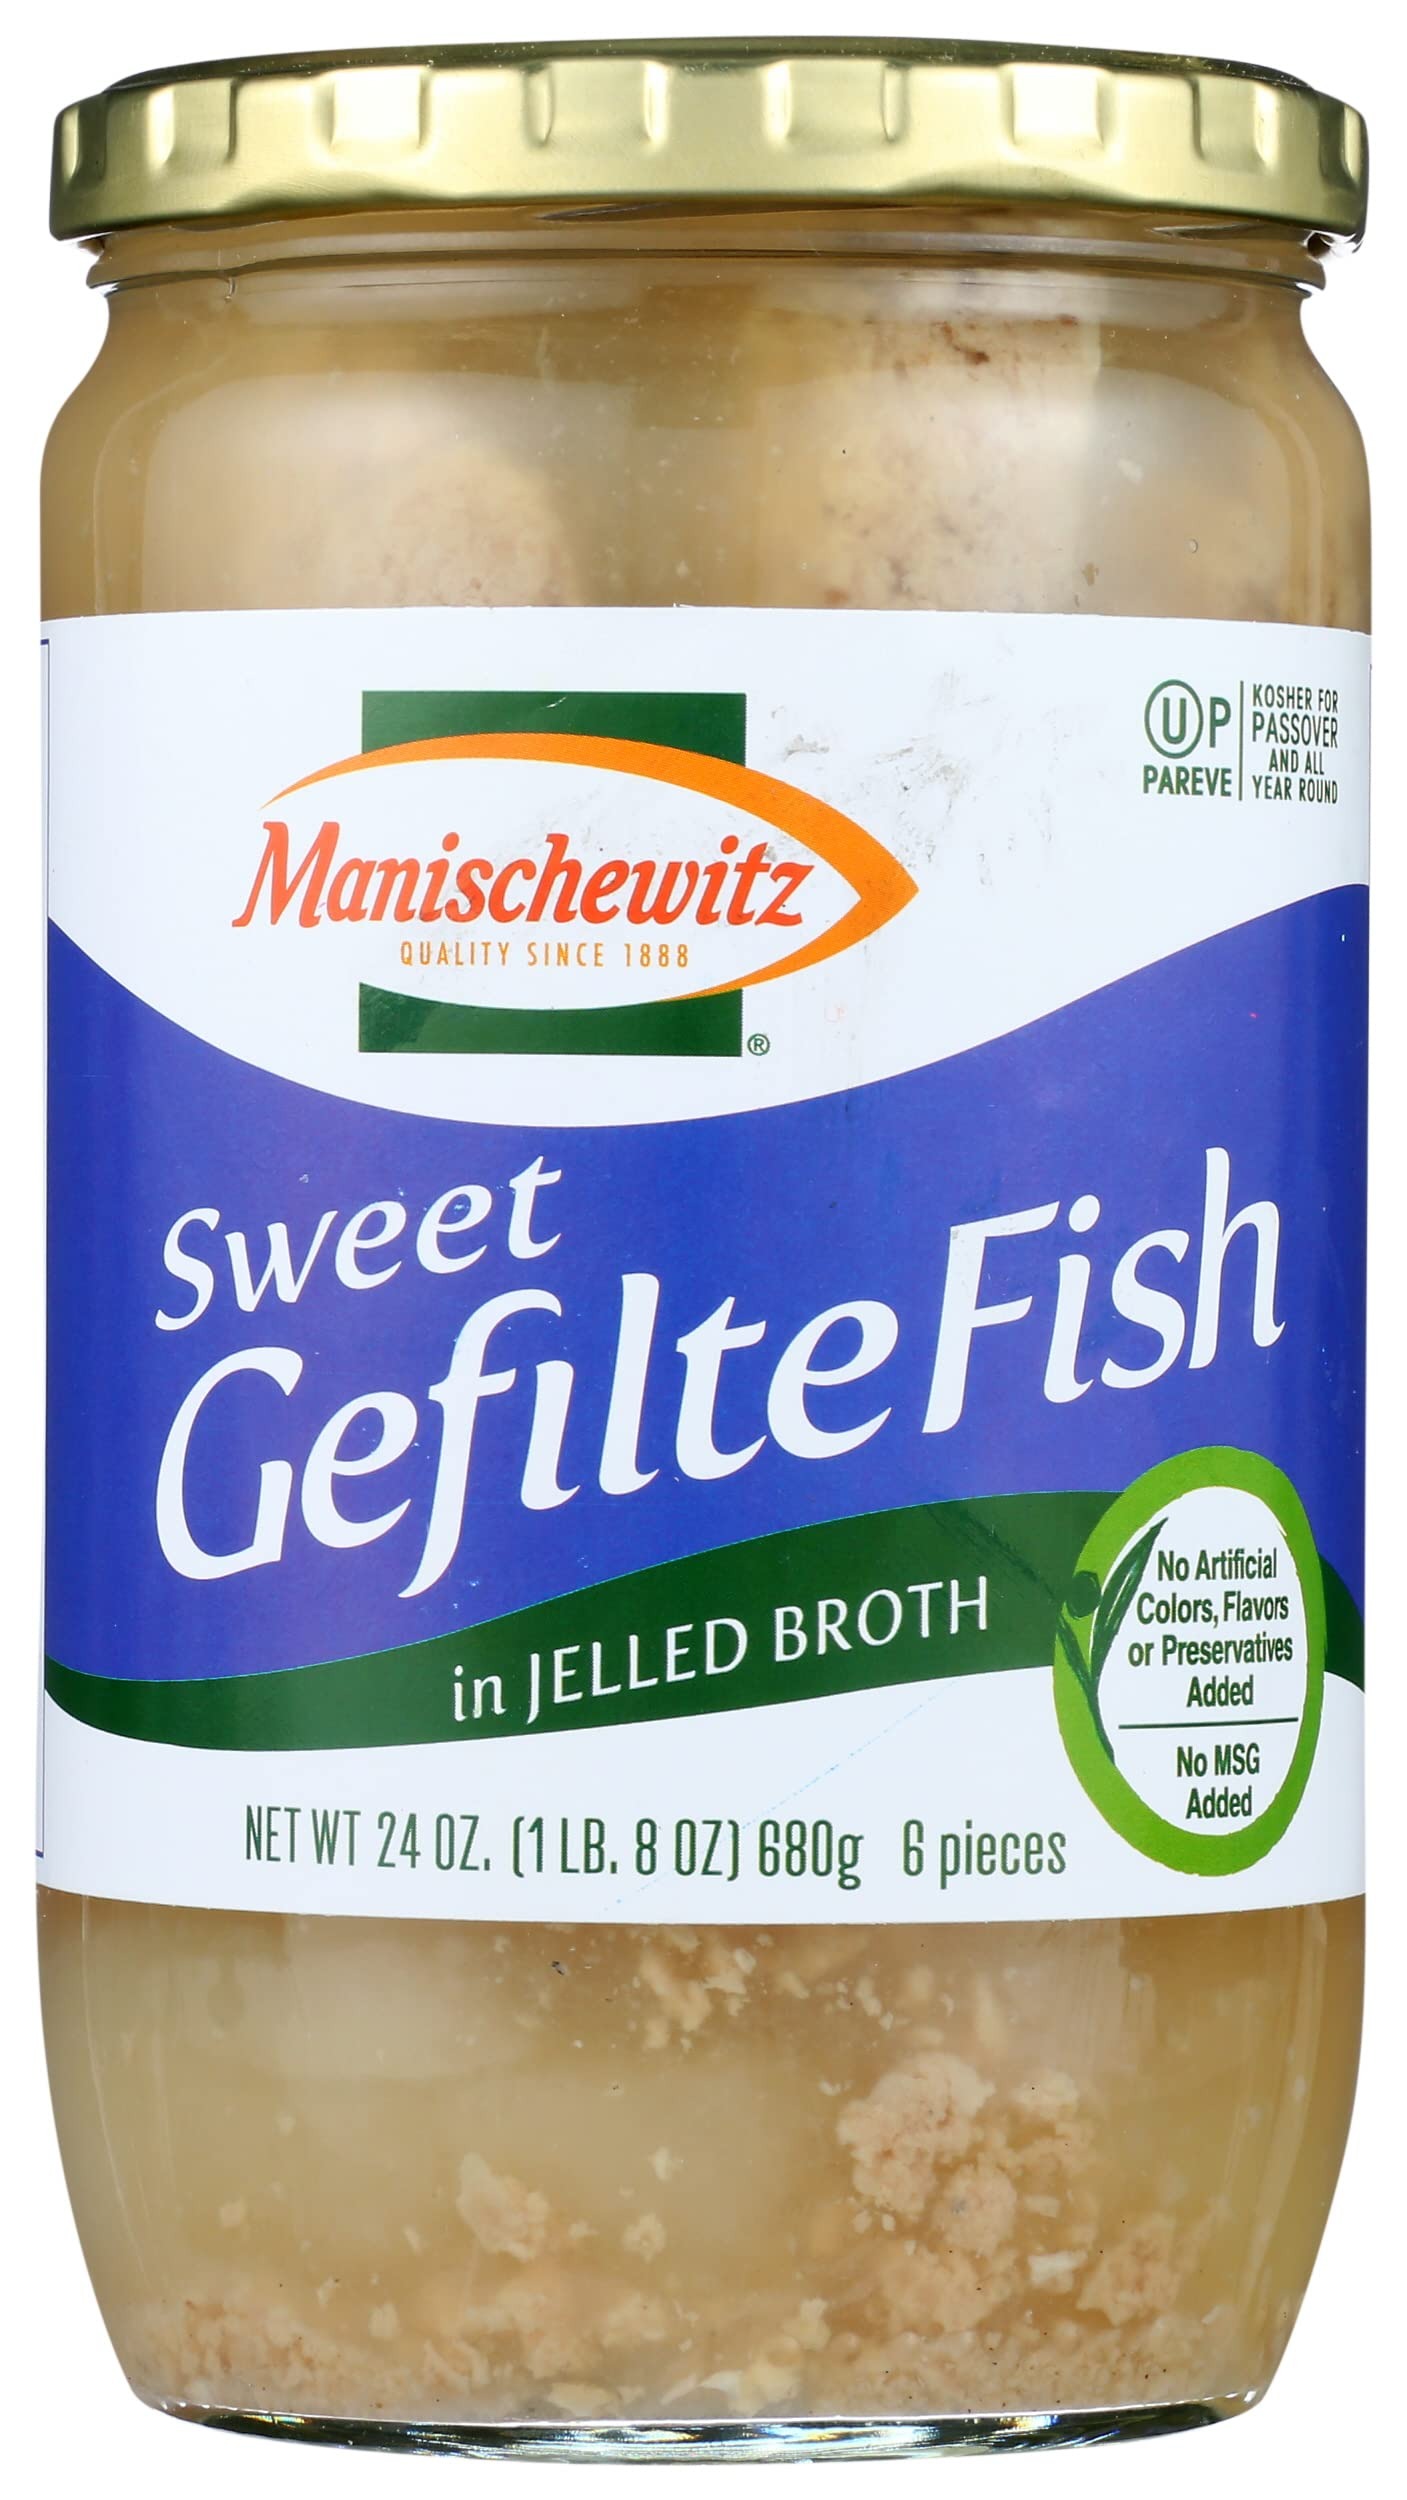
Item Name: Manischewitz Sweet Gefilte Fish, 24 oz
Bullet Point: This product is delicious and healthy
Value: nan
Unit: None

Price: 10.24